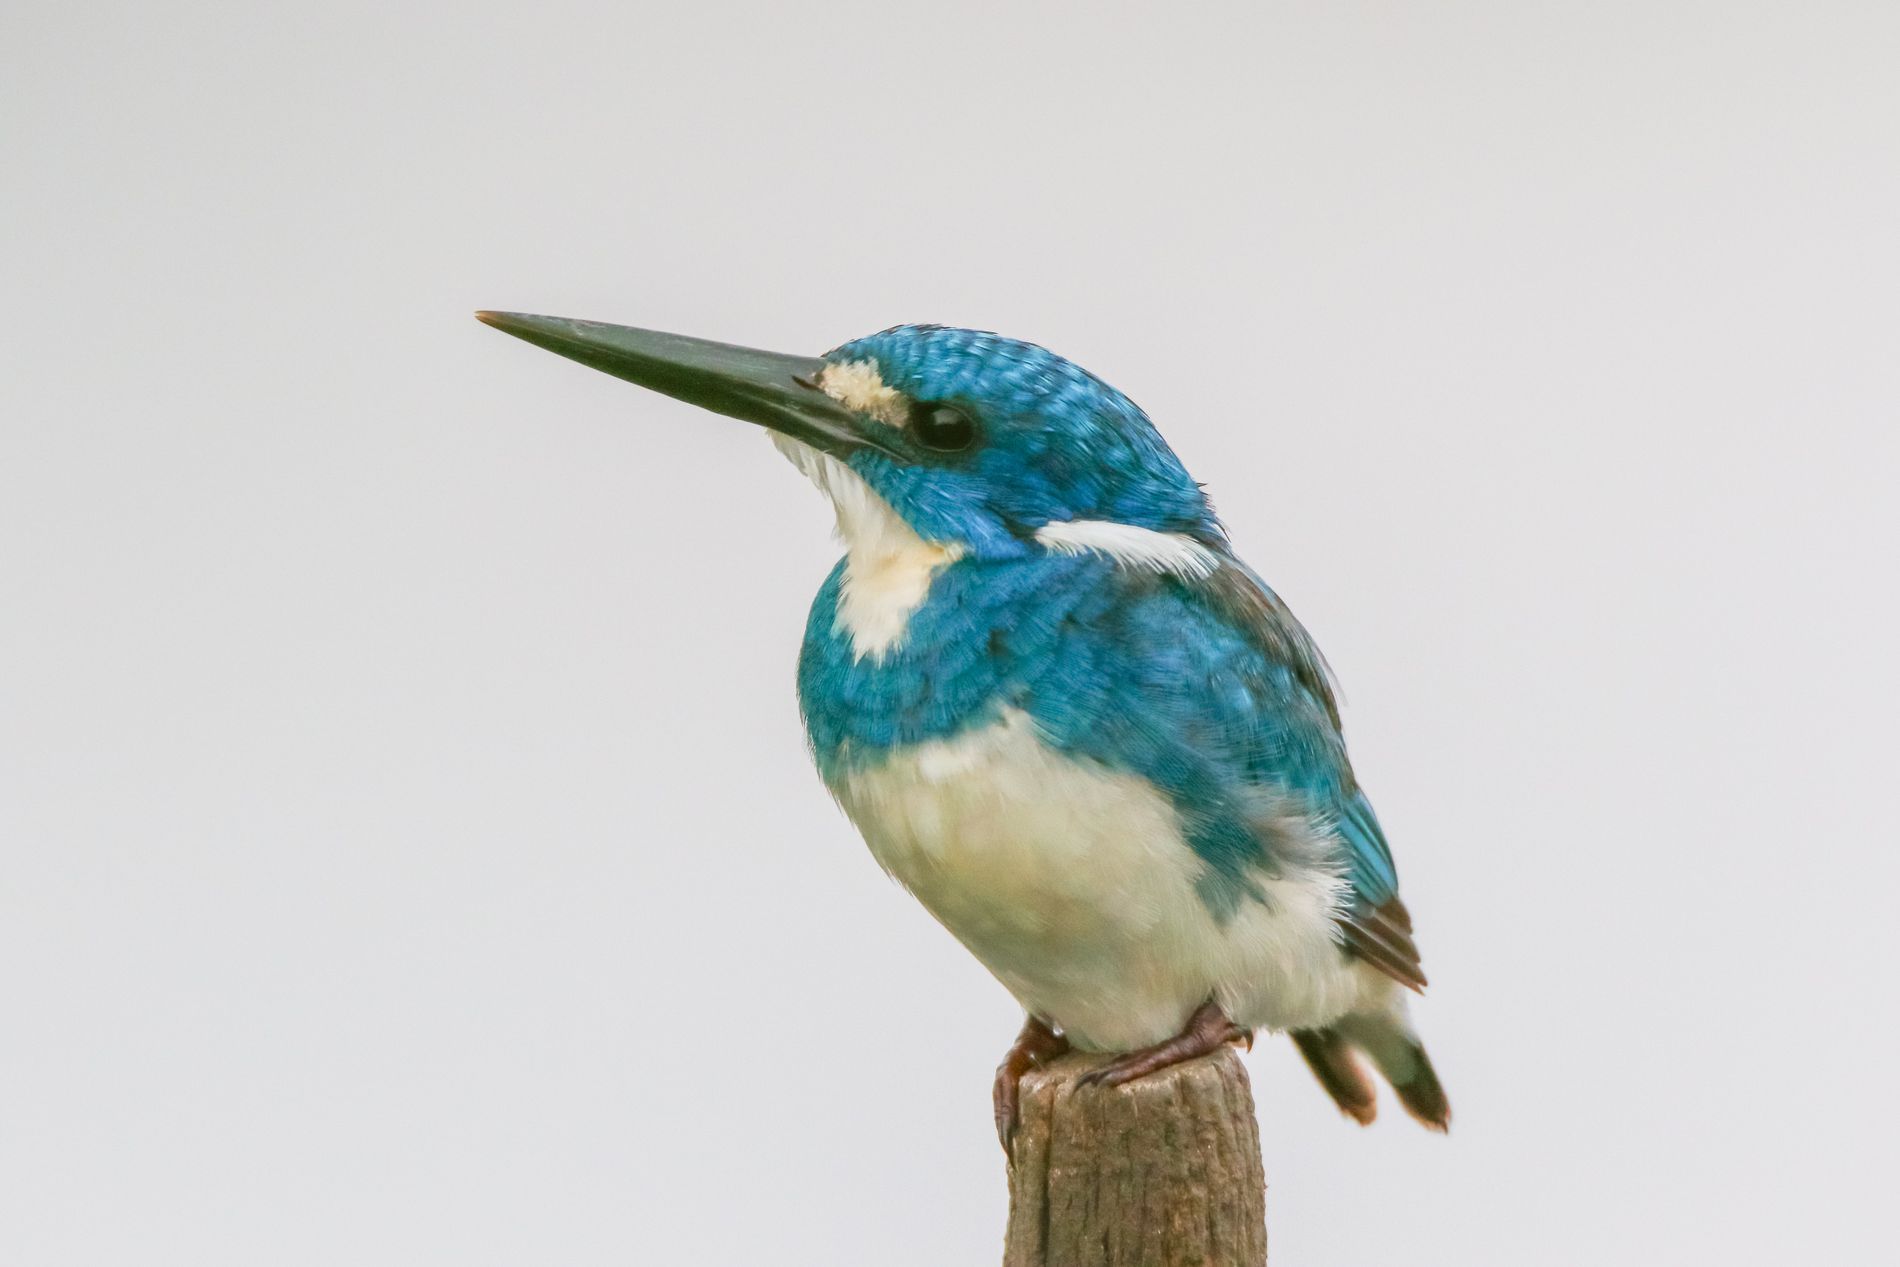
blue kingfisher
A blue kingfisher stands firmly on a small wooden stump, ready to pounce on its prey, against a soft white background that enhances its clarity of detail
The photo, taken from a close, upright angle, perfectly captures the bird's details, clearly showing the symmetry of its blue and white plumage. The atmosphere is calm with a light, neutral background, giving the bird a strong visual presence. The colors emphasize deep blues contrasting with bright white, creating an attractive visual contrast
Labels: Animal, Beak, Bird, Jay, Bee Eater, Bluebird, Blue Jay, kingfisher Bird, Wooden Stick, bBackground, background
Camera: Canon Canon EOS 7D Mark II
Lens: TAMRON SP 150-600mm F/5-6.3 Di VC USD G2 A022
Aperture: F8
Exposure: 1/800 sec
ISO: 1250
Focal length: 600.0 mm